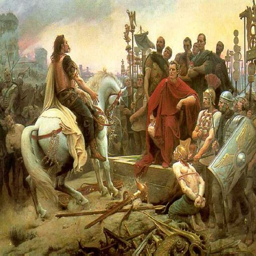
military commander throws down his arms at the feet of military commander .